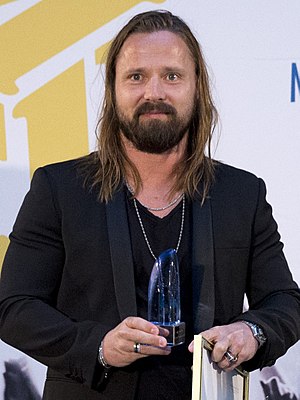
Max Martin
Max Martin (2015)
"Karl Martin ""Max Martin"" Sandberg er en ASCAP-vindende og Grammy-nomineret svensk producer og sangskriver. Han fik sit gennembrud som producer og sangskriver i midten af 1990'erne, og har skrevet adskillige hits for popartister som Backstreet Boys, Britney Spears, 'N Sync, Pink og mange flere. Per 21. marts 2010 er han den 27. mest succesfulde sangskriver på den britiske hitliste.